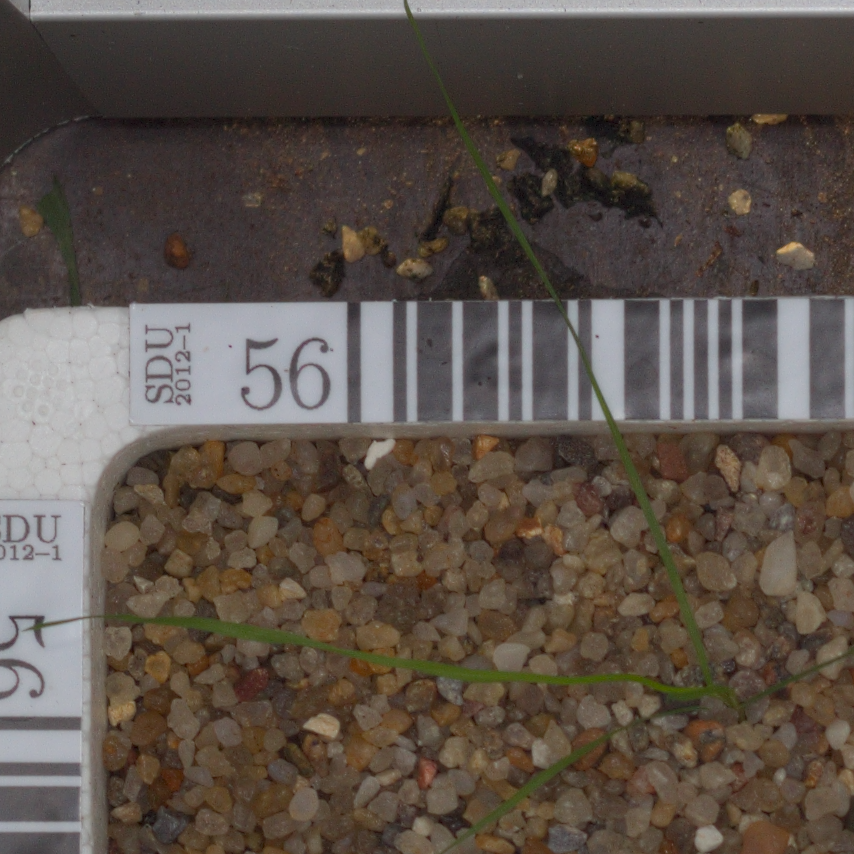
Label: loose_silkybent